Solaris Urbino 12

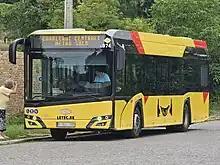
Solaris Urbino 12 Hybrid in Thuin (Belgium)

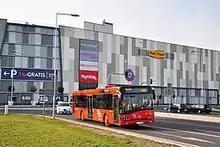
Solaris Urbino 12 Ü

In the second half of 2009, a prototype Solaris Urbino 12 Hybrid based on third generation of Solaris Urbino 12 was built. The model made its debut at the Busworld Trade Fair in Kortrijk in October 2009. The series production began in 2010.